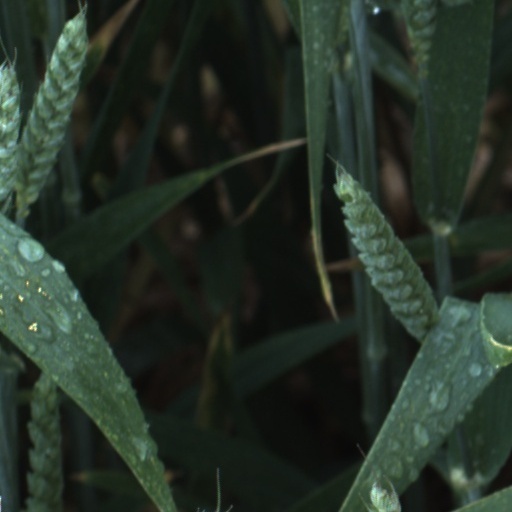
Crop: wheat